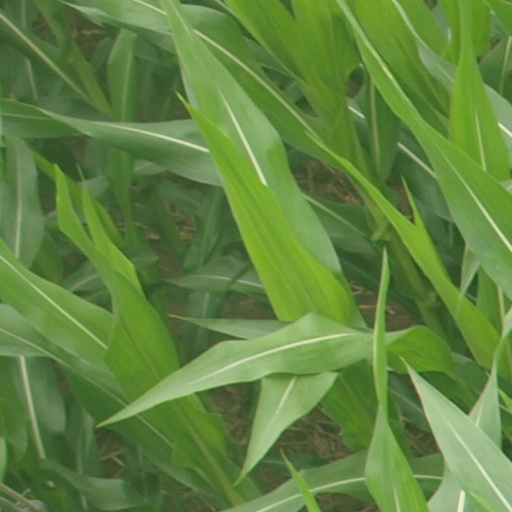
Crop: maize; corn